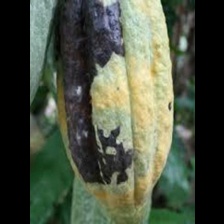
Label: phytophthora